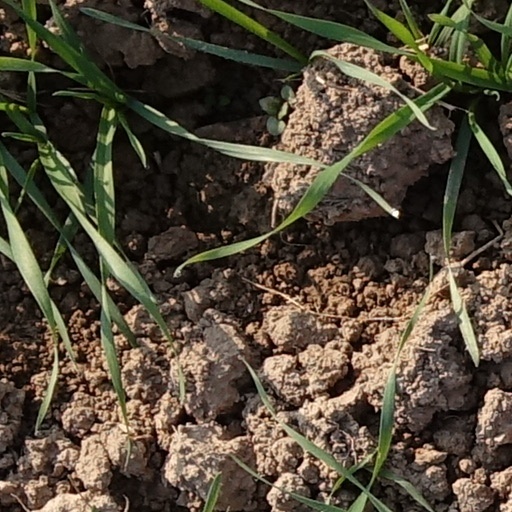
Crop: wheat